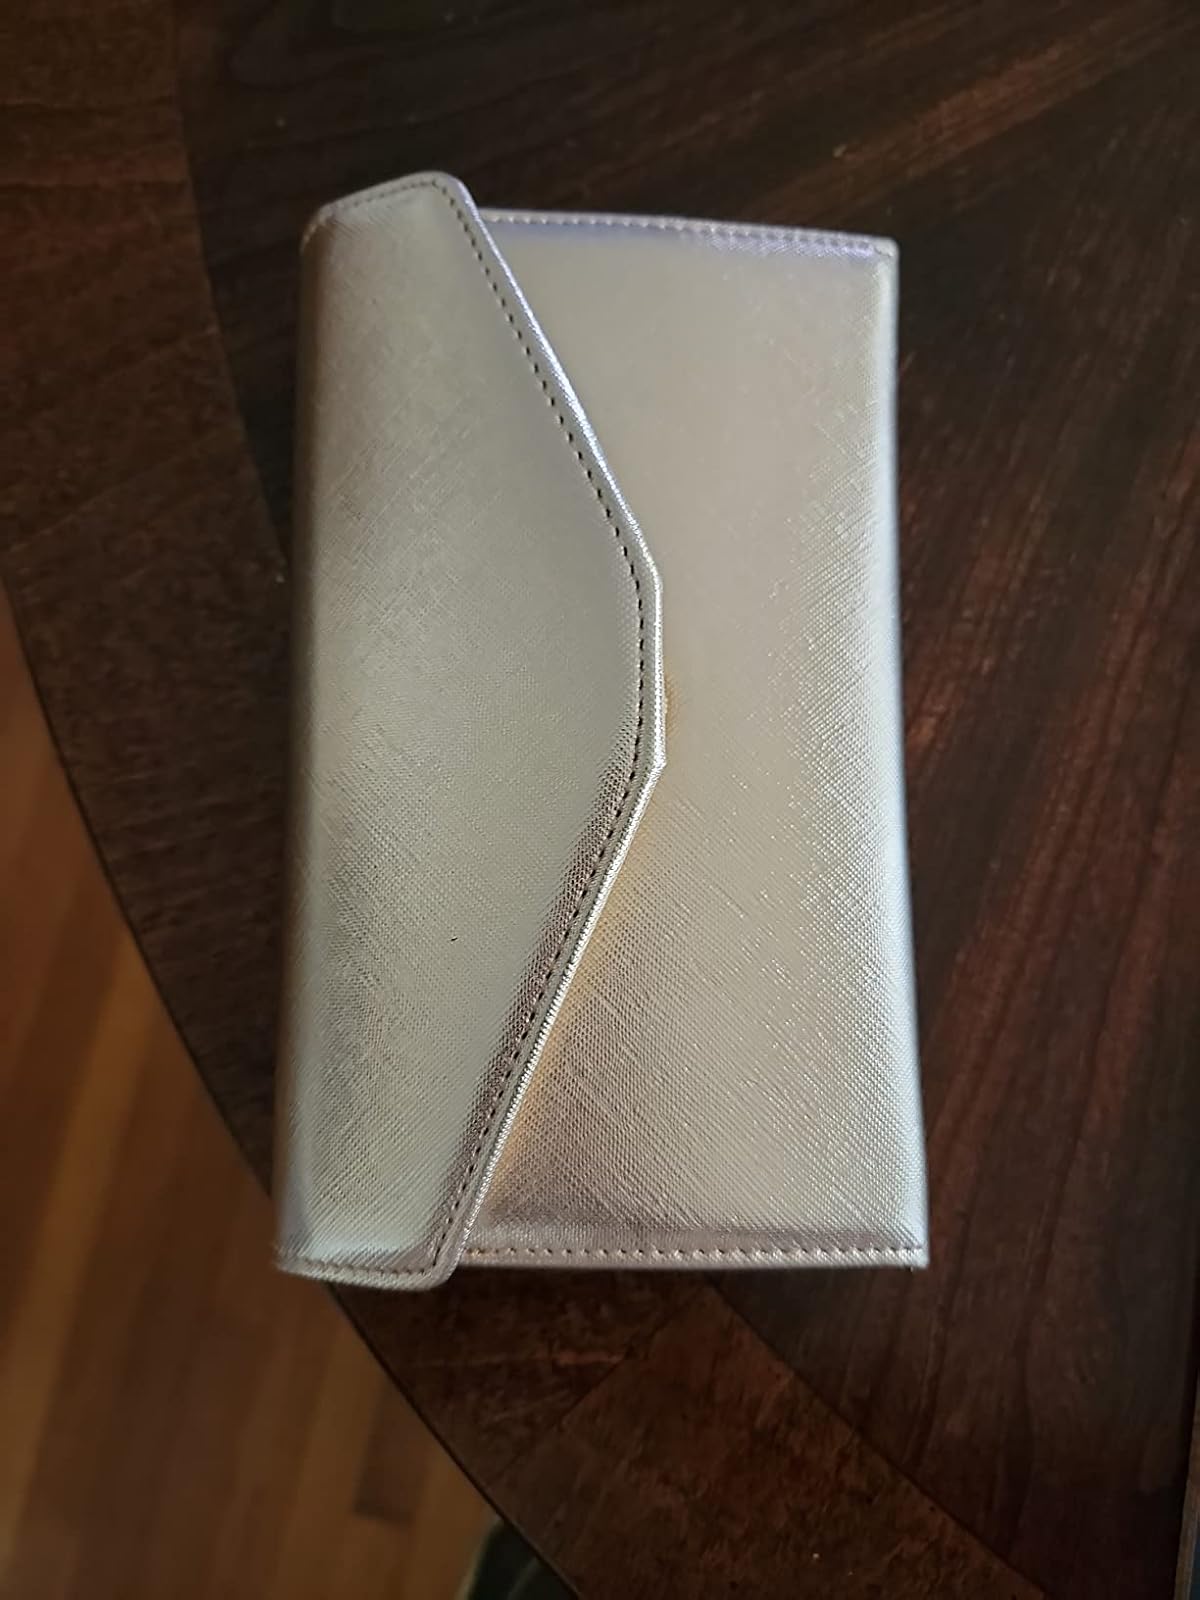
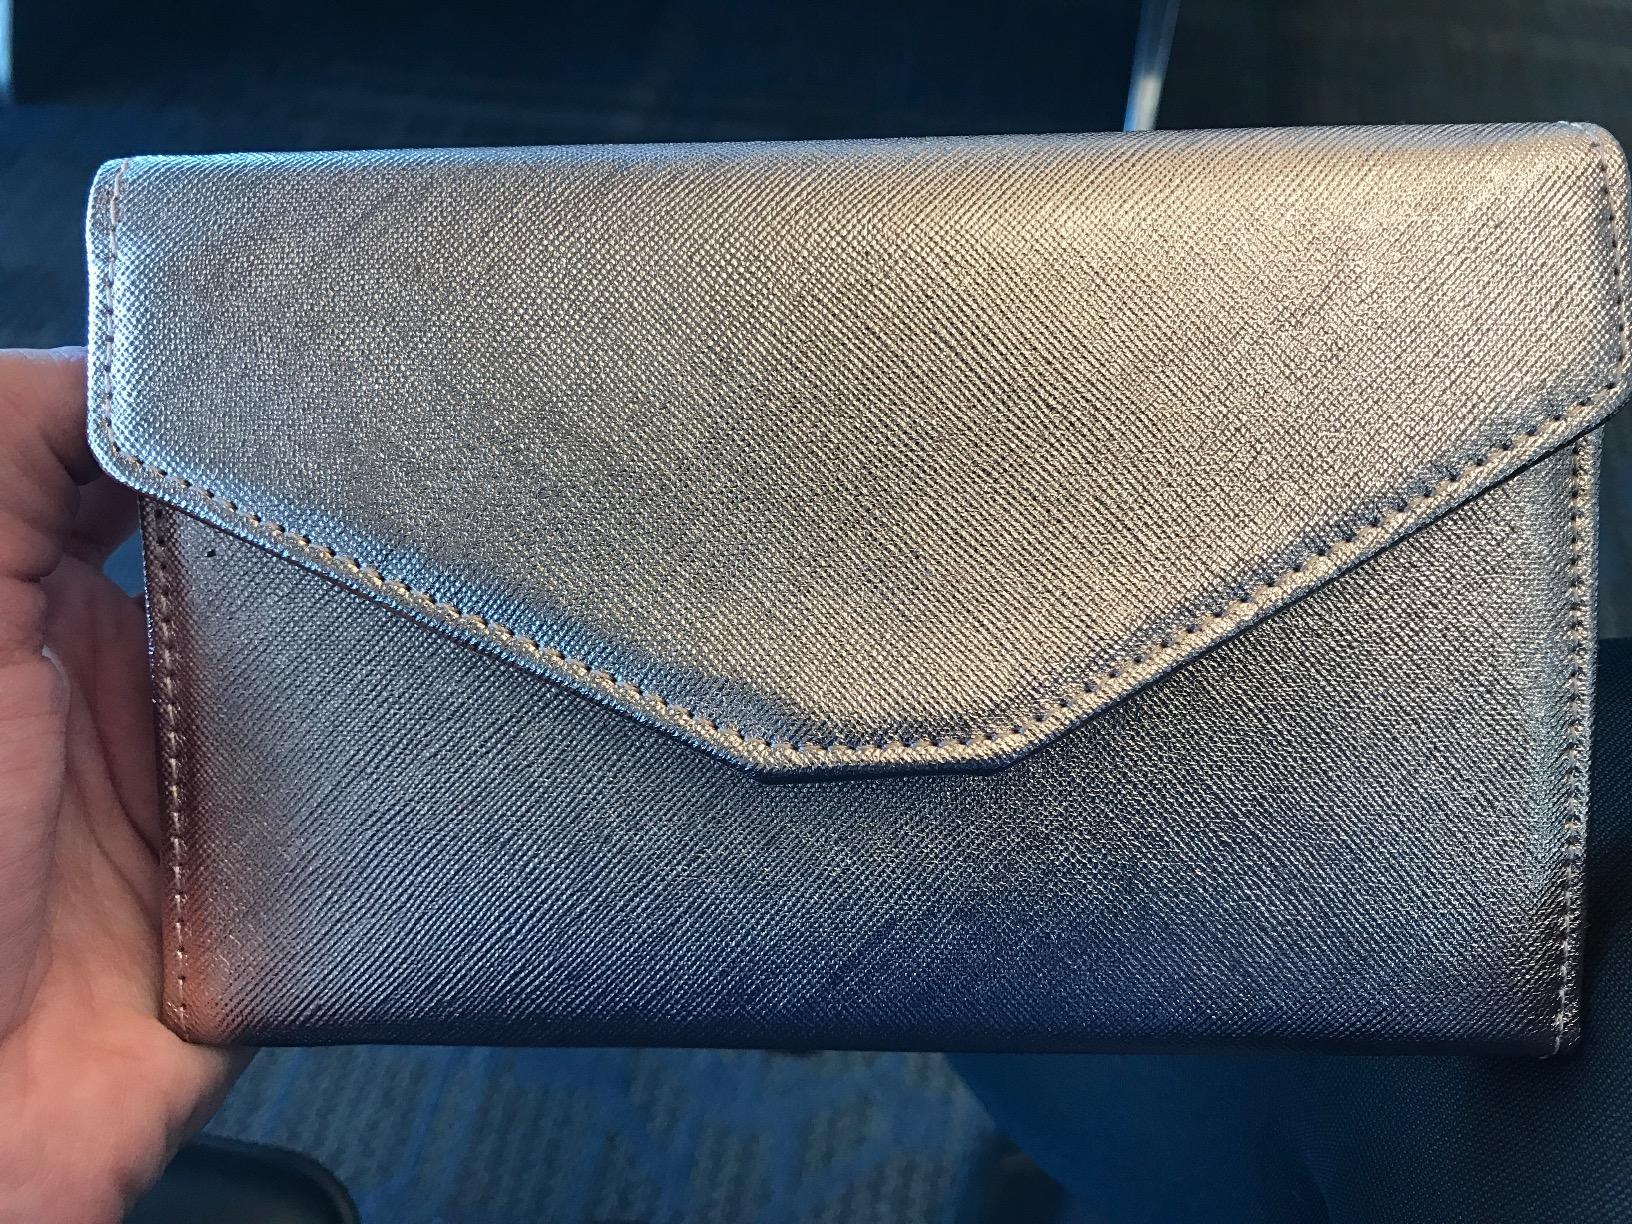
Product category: accessories_wallet
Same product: yes